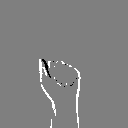
ASL letter: a